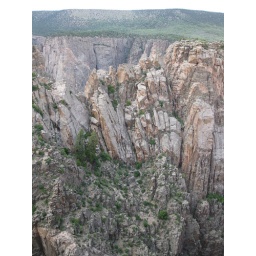
I see fingers and a face in the rock here.